2010 Philadelphia Phillies season

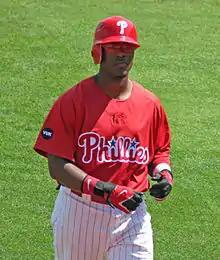
After being activated from the disabled list, Jimmy Rollins hit his first career walk-off home run in his second game back (June 23).

Philadelphia opened interleague play against the Boston Red Sox on May 21, defeating them, 5–1; J. C. Romero collected his second save of the season to close Hamels' fifth victory, and Werth hit a home run to the second deck in left field. Boston's Daisuke Matsuzaka nearly no-hit the Phillies in the second game until Juan Castro singled with two outs in the eighth inning; it was Philadelphia's only hit of the game, as they were defeated, 5–0. The Red Sox took the final game, 8–3, by scoring six earned runs against Halladay, his second consecutive loss and the most runs allowed in a start by the right-hander so far during the season. Traveling to New York for their second series against the Mets, the Phillies were shut out in consecutive games: 8–0 on May 25 by knuckleballer R. A. Dickey; and 5–0 on May 26 by Hisanori Takahashi. Philadelphia was held scoreless for 37 of 38 consecutive innings, with the only runs coming in the final inning of the last game against Boston, and increased that total to 46 of 47 after being shut out again in the final game of the series, 3–0; the Phillies became the first defending league champion in Major League Baseball history not to score a run in a three-game series. It was the first time Philadelphia was shut out in three consecutive games since 1983, the season that they lost to the Baltimore Orioles in the World Series. The streak ended at 30 consecutive innings (49 of 50) when the Phillies scored in the fourth inning of the May 28 contest to open the Memorial Day weekend series with Florida; they defeated the Marlins, 3–2, after taking their first lead in a game in a week. Philadelphia completed its second consecutive victory in a pitcher's duel between Halladay and Marlins ace Josh Johnson; Johnson allowed only an unearned run through seven innings, but Halladay pitched the 20th perfect game in major league history, and the second in franchise history (Jim Bunning), striking out 11 and retiring all 27 Florida batters in order. The tables were turned the following afternoon as the Marlins shut out the Phillies, 1–0, behind Aníbal Sánchez, and the month was finished with a 9–3 loss to Atlanta.